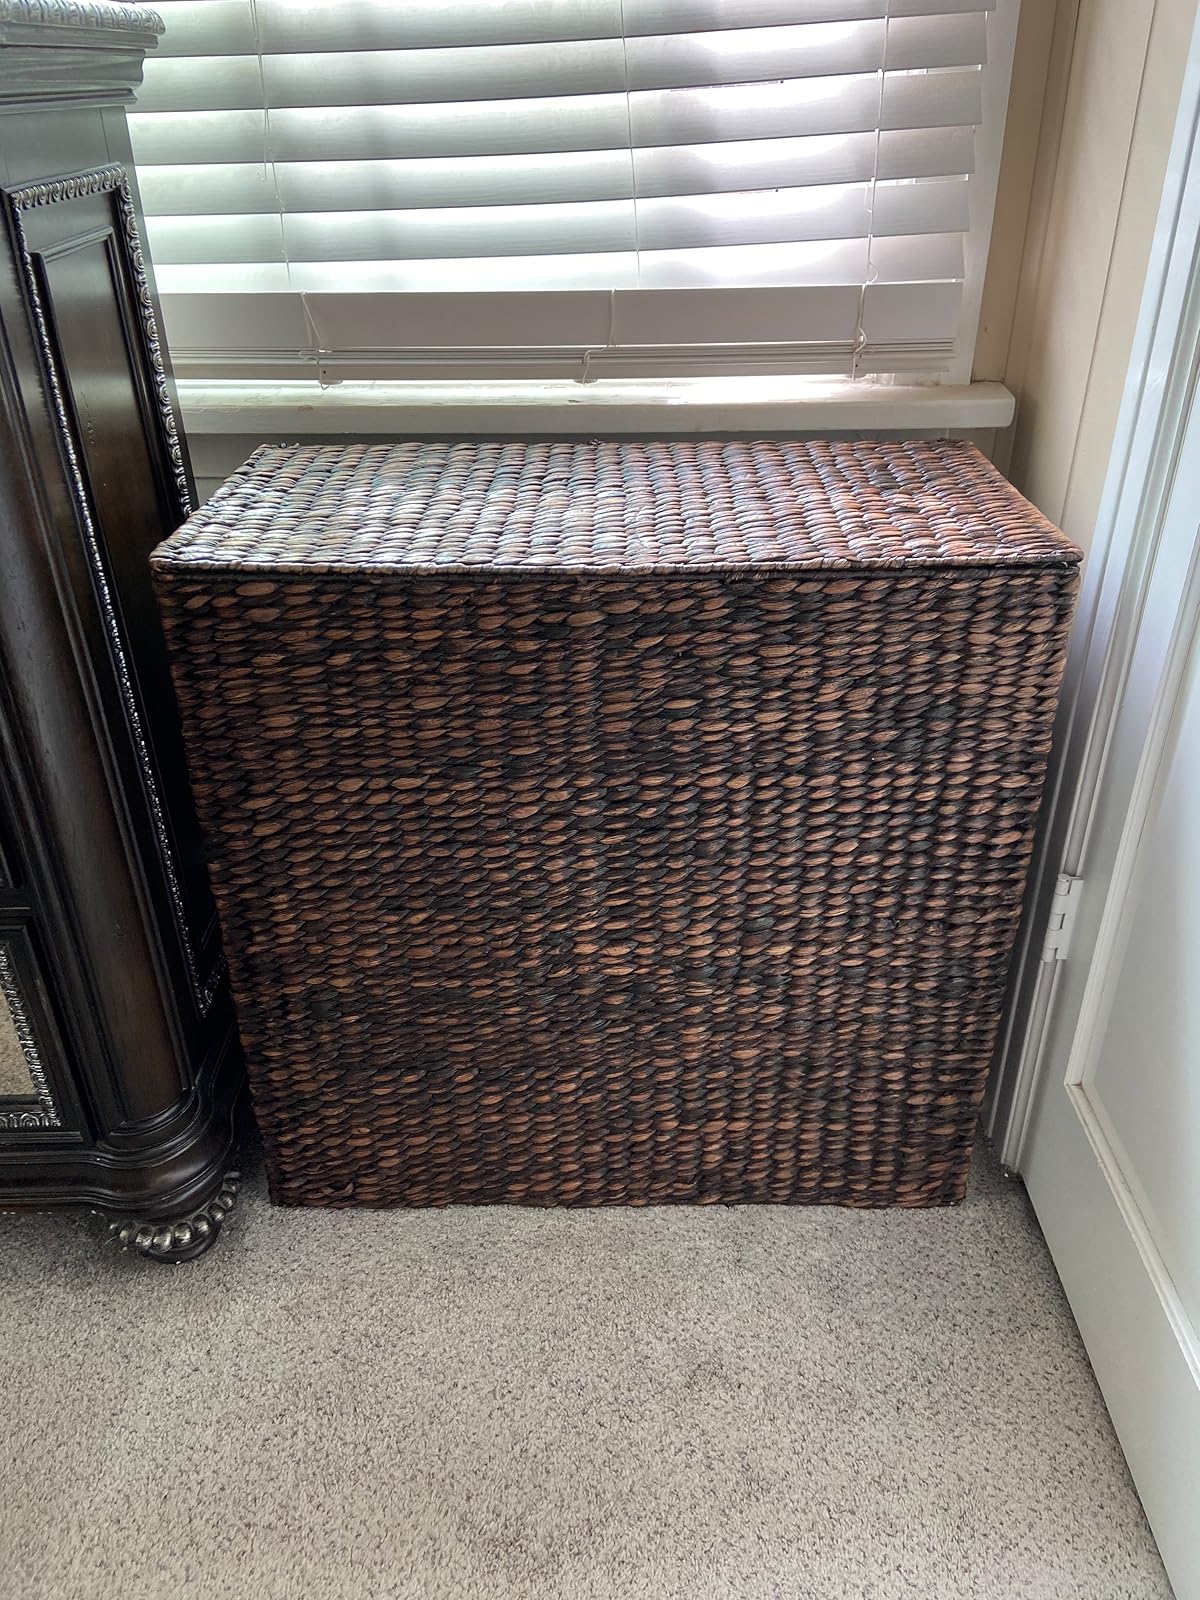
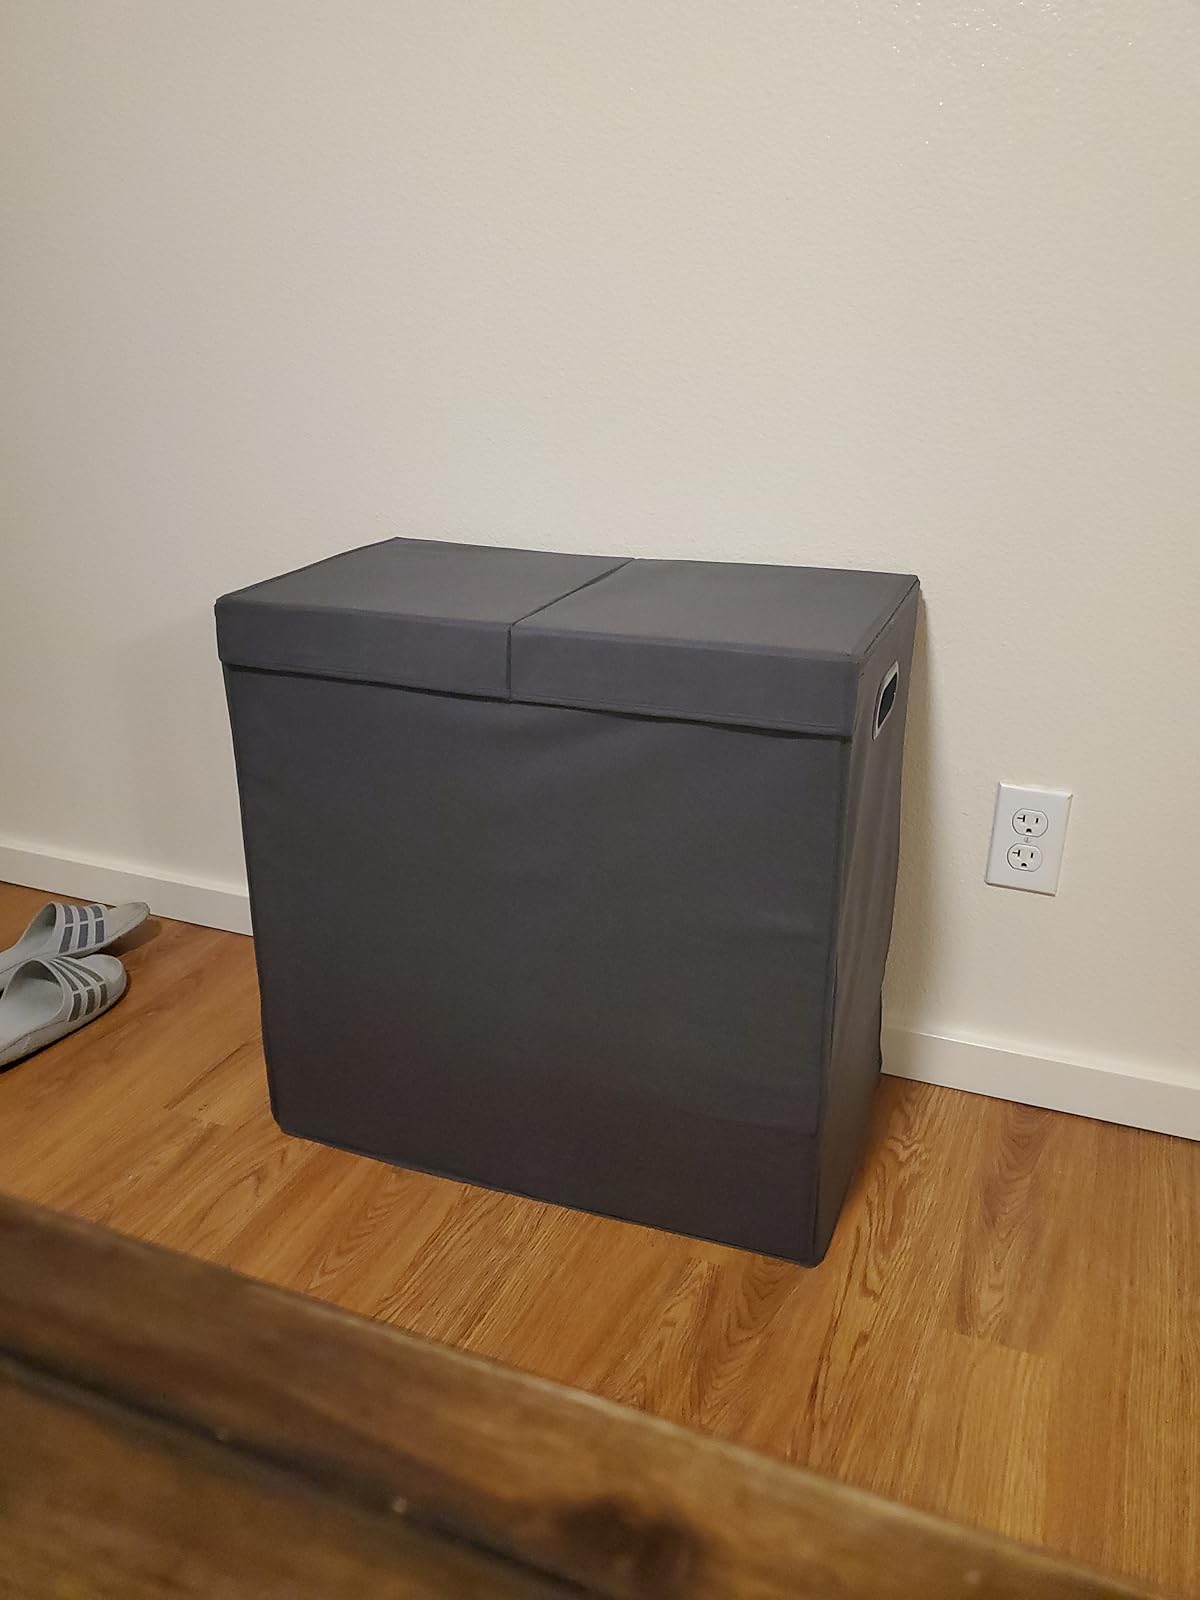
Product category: items_hamper
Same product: no